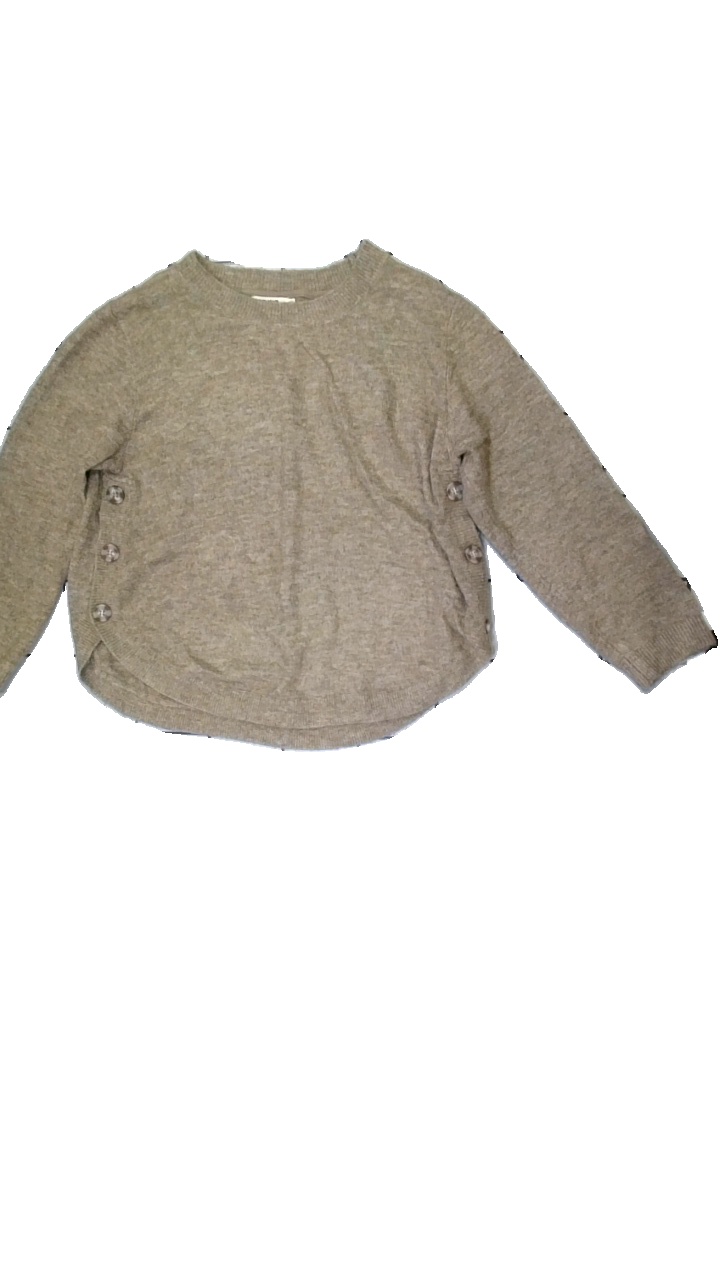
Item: Sweater (Ladies)
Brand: Indiska
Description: Brown sweater with buttons
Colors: Brown
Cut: Loose
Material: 68% acryllic, 32% nylon
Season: Autumn
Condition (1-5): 2
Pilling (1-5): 3
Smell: Minor
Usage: Export
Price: <50